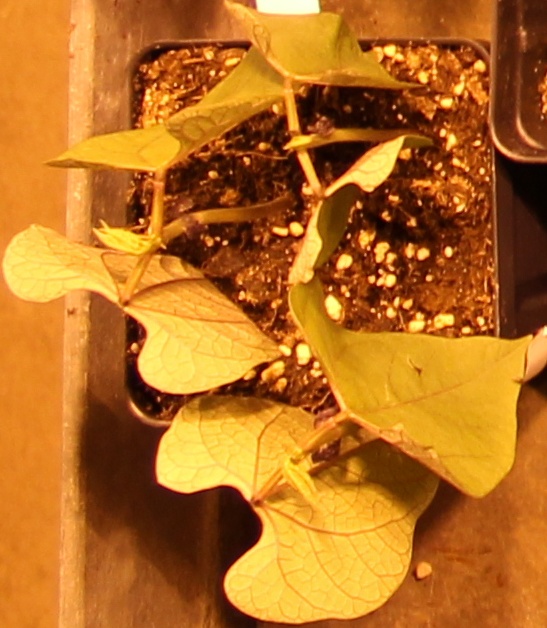
Label: Blackbean